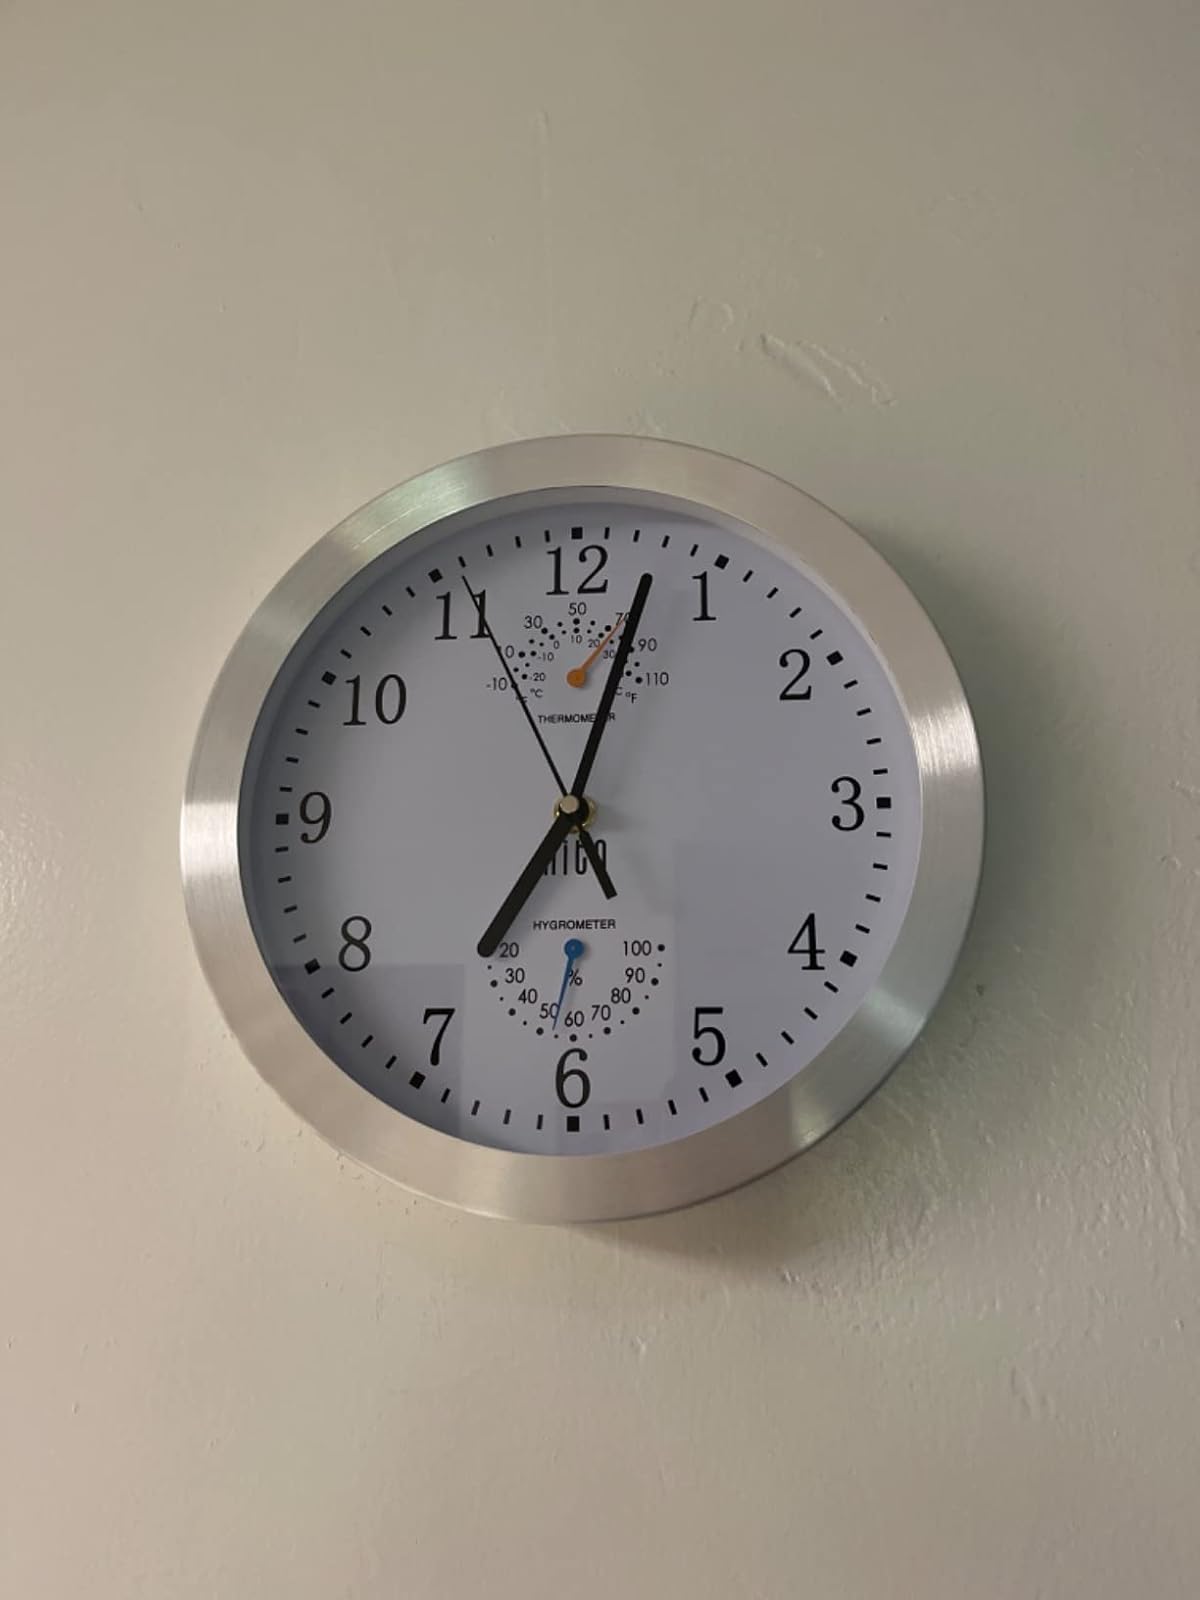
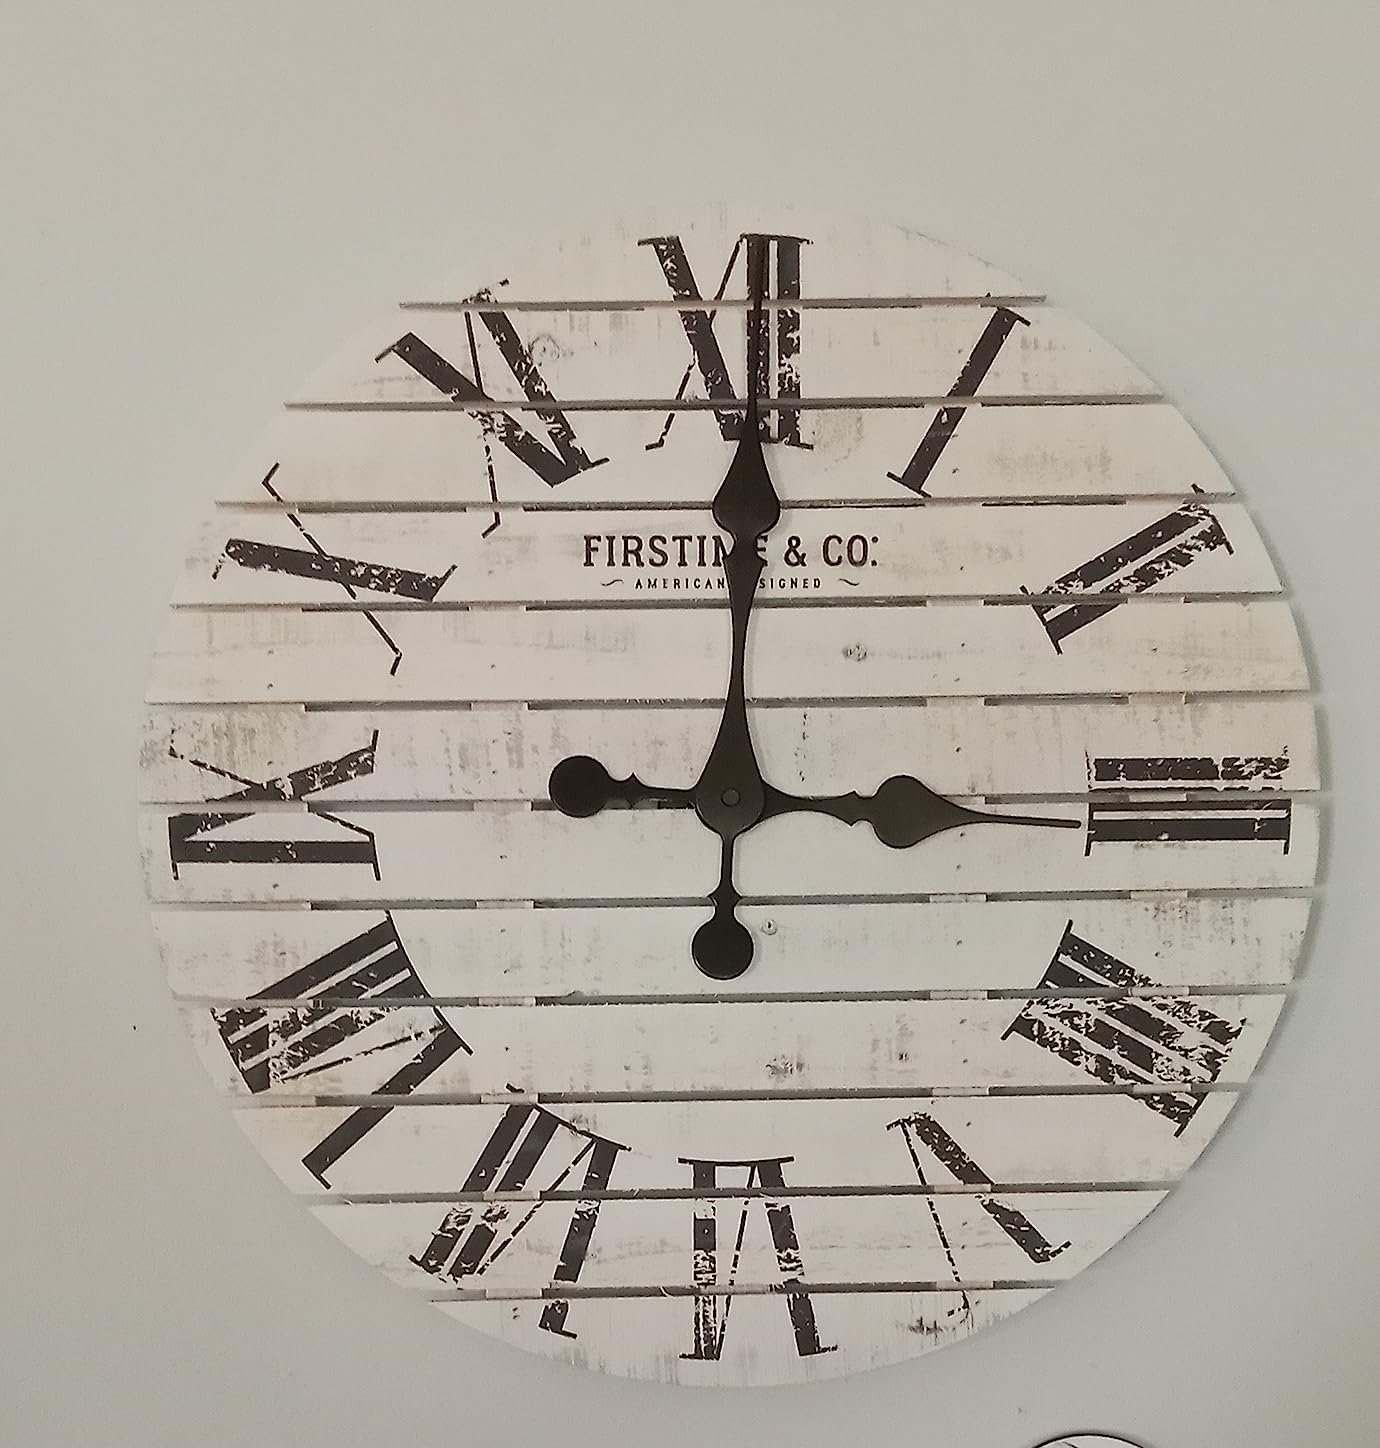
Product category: clock
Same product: no